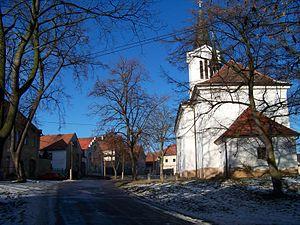
Mutějovice est une commune du district de Rakovník, dans la région de Bohême-Centrale, en Tchéquie. Sa population s'élevait à 813 habitants en 2020.